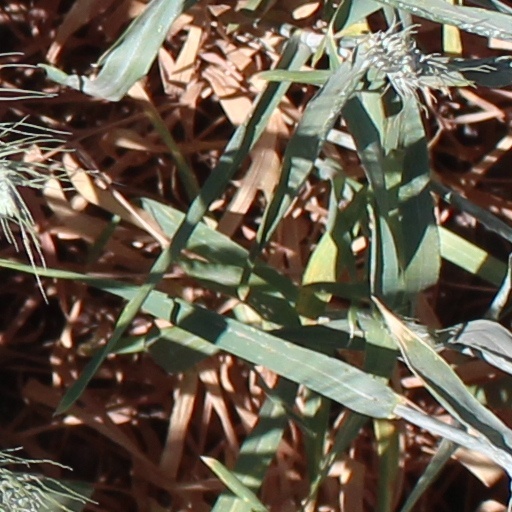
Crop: wheat